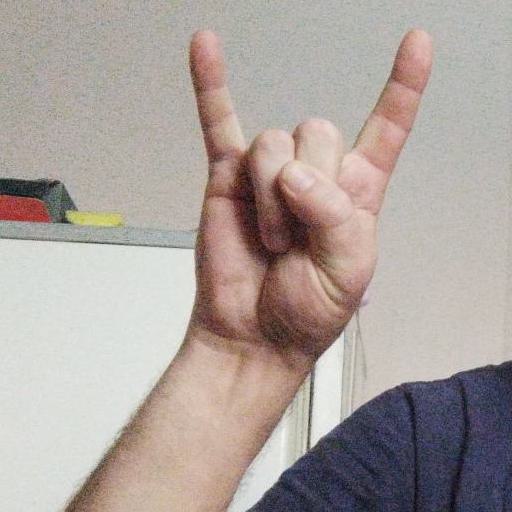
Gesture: rock